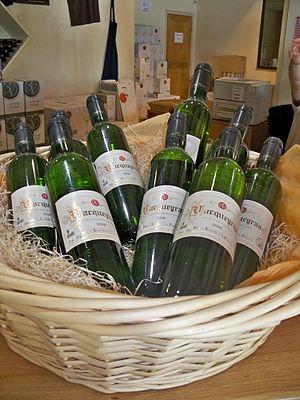
Bouteilles de Vacqueyras AOC blanc
Le vacqueyras est un vin d'appellation d'origine contrôlée produit sur les communes de Sarrians et de Vacqueyras, dans le département de Vaucluse.